Isaac B. Desha

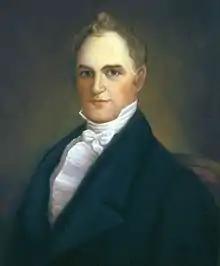
Issac Desha's father, Governor Joseph Desha

Isaac Bledsoe Desha was born January 1, 1802; he was one of thirteen children of Margaret (Bledsoe) and Joseph Desha. He was named for his maternal grandfather. Educated mostly in the local (Maysville, Kentucky) schools, for a time Isaac attended a school run by Mr. Bailey and boarded with Bailey's father. In October 1817, he was apprenticed to Archibald Logan, a tanner. He lived and studied with Logan until May 1821.